Salt marsh die-off

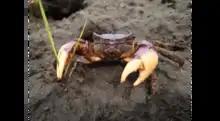
The purple marsh crab, "Sesarma reticulatum"

In New England, predator depletion has triggered extensive marsh die-off salt marsh creek banks. Herbivory has already impacted up to 90% of creek banks in more than 70% of outer Cape Cod marshes. Absent in 1997, die-off has recently spread into Narragansett Bay, Rhode Island, impacting over 85% of creek banks. The nocturnal purple marsh crab, "Sesarma reticulatum", is playing a major role in this die-off through increased burrowing and herbivory due to release from predation pressure. Evidence has pointed to top-down control caused by human disturbances as the primary agent driving die-off.